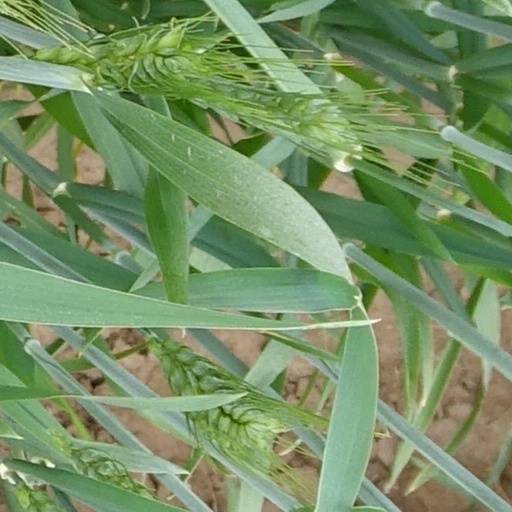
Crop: wheat